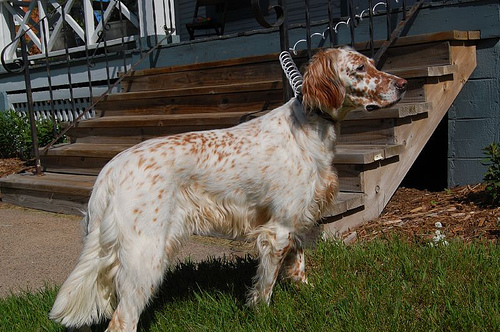
Animal: dog
Breed: english setter